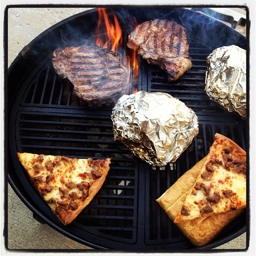
Assortment of foods being cooked on outdoor grill.
A home barbeque grill with steaks, pizza and jacket potatoes.
Steaks, potatoes, bread sticks, and pizza on a grill.
A grill with steaks and pieces of pizza on it.
The meat and pizza are cooking on the grill.